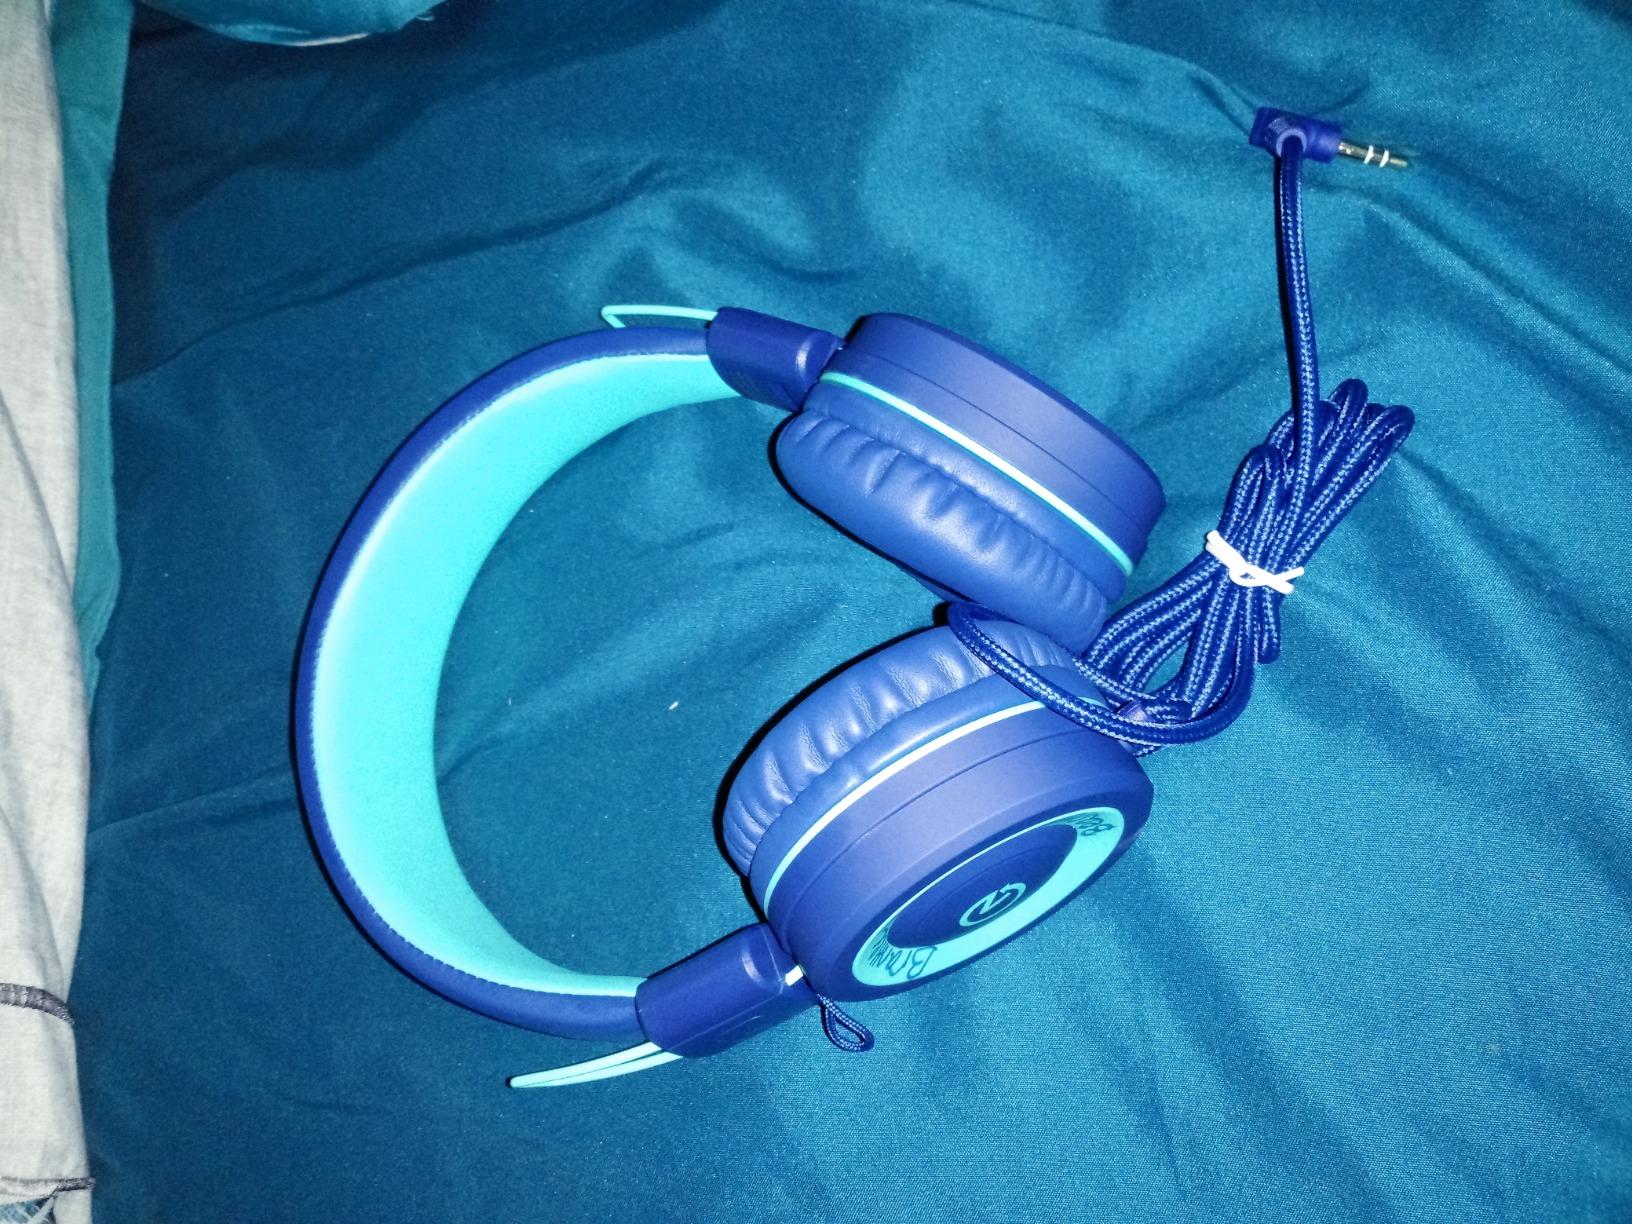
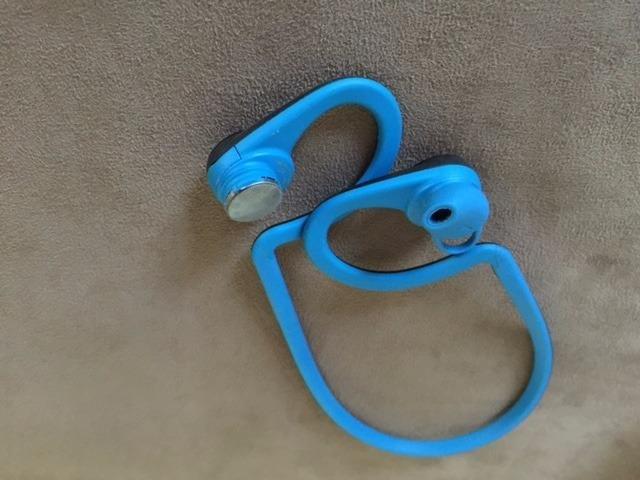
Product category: headphones
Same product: no